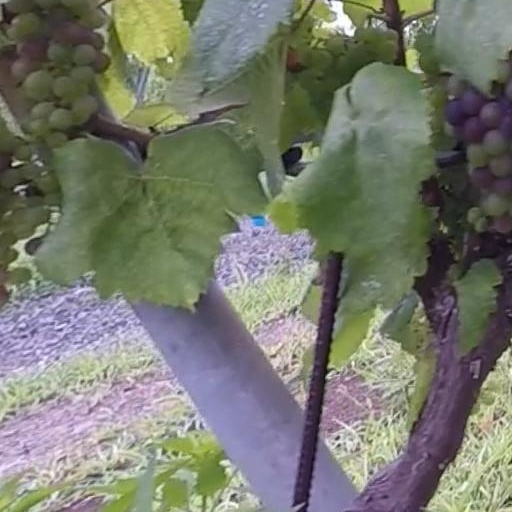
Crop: grape